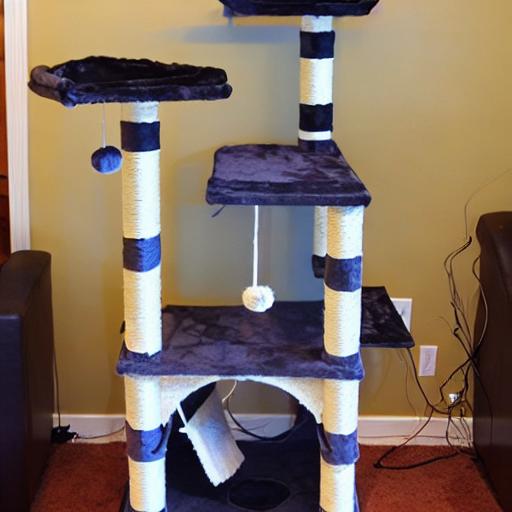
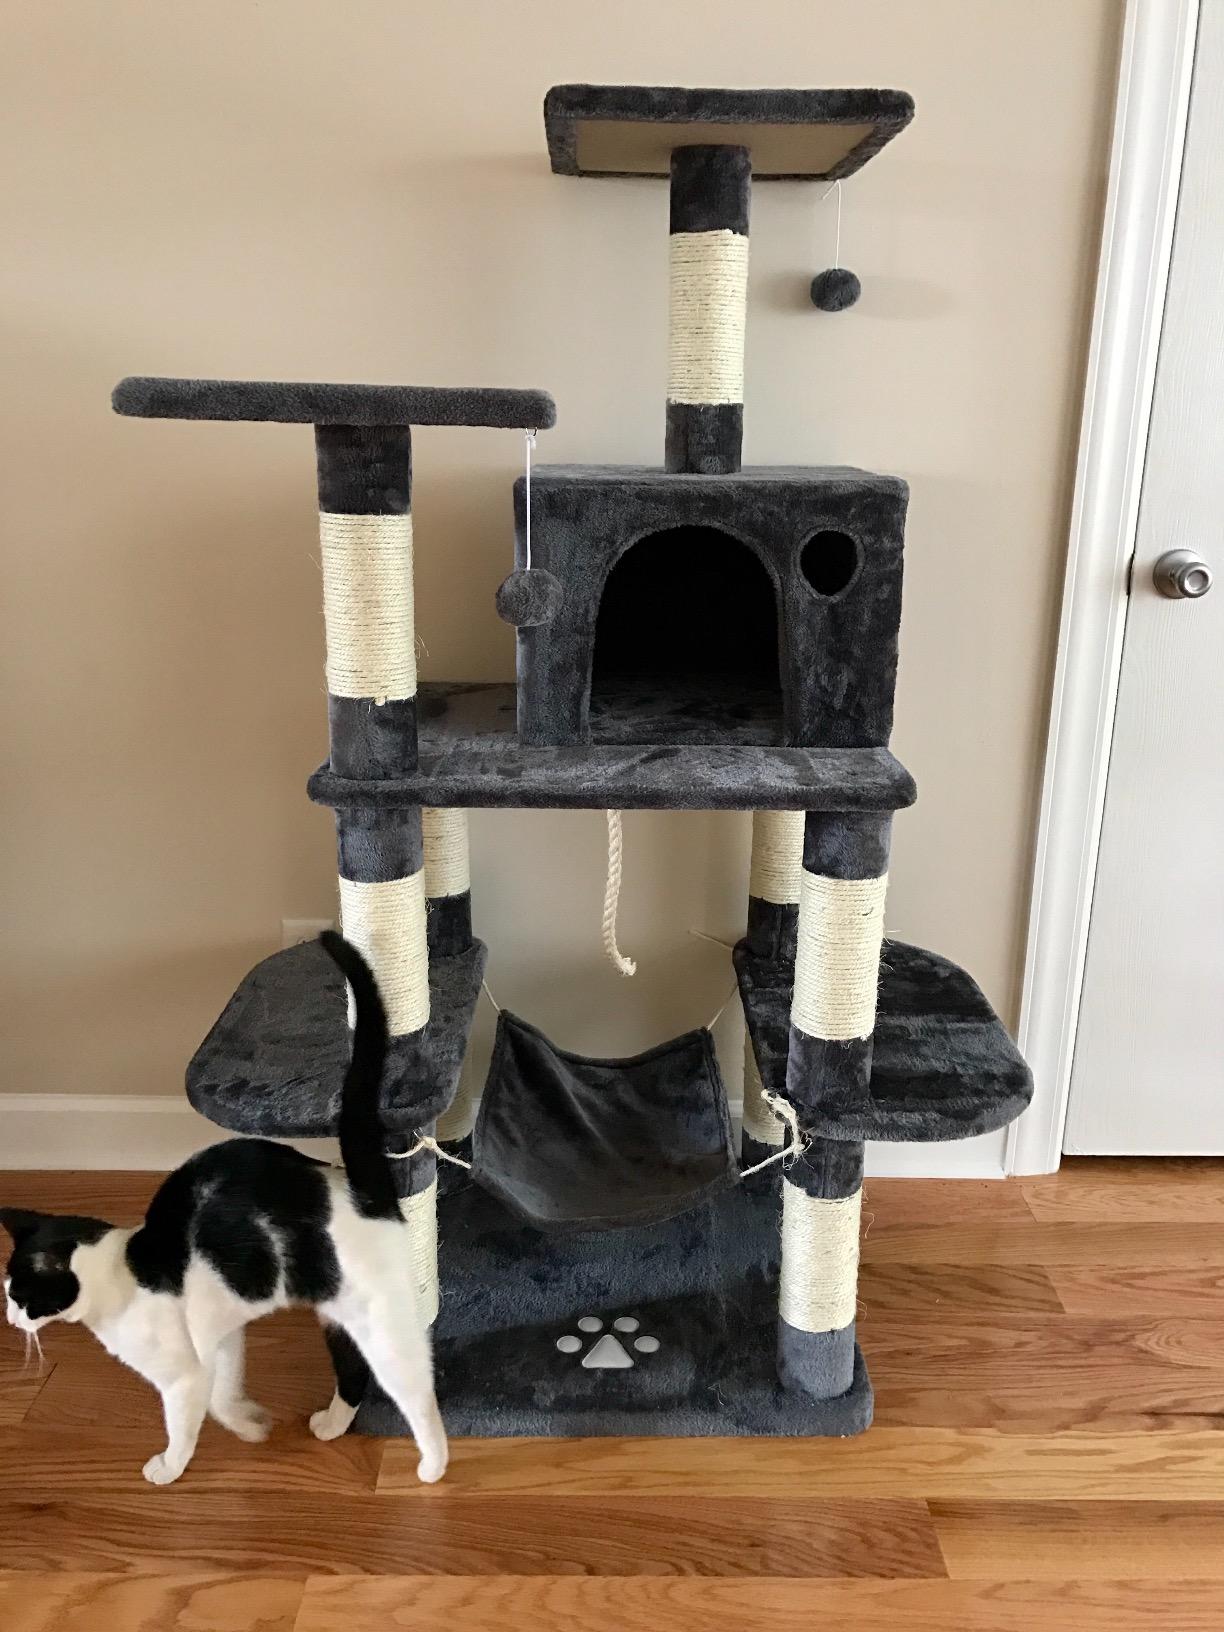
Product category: items_cat tree
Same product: no